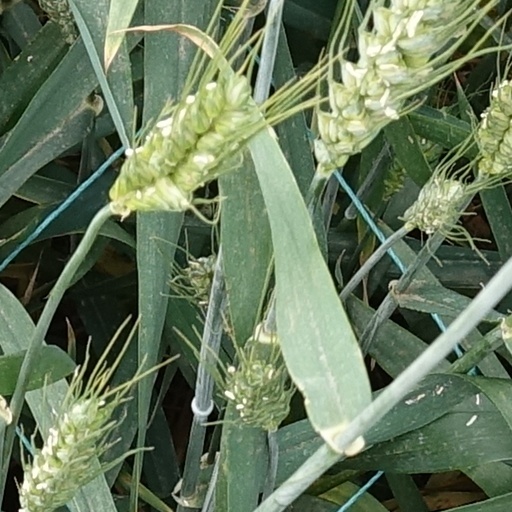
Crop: wheat